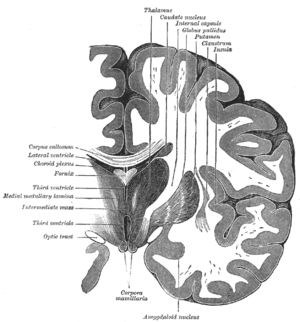
Le claustrum est une fine couche de matière grise cérébrale située entre le putamen en dedans et l'insula en dehors, dont il est séparé par les capsules externe et extrême, respectivement.